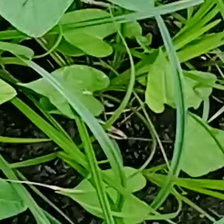
Weed species: Obscure_morning _glory(Ipomoea obscura)